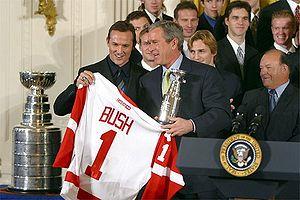
Luc Jean-Marie Robitaille est un joueur professionnel canadien de hockey sur glace qui évoluait au poste d'ailier gauche. Il est repêché dans la Ligue nationale de hockey au neuvième tour, 171ᵉ rang au total par les Kings de Los Angeles en 1984. Il joue 19 saisons dans la LNH, la majorité de sa carrière avec les Kings avec deux retours dans cette équipe. Il a également joué avec les Penguins de Pittsburgh, les Rangers de New York et les Red Wings de Détroit, équipe avec laquelle il remporte la Coupe Stanley en 2002.
William Scott Bowman, dit Scotty Bowman, OC est un ancien entraîneur-chef canadien de la Ligue nationale de hockey. Il est actuellement le conseiller principal des Blackhawks de Chicago. Il est l'entraîneur ayant remporté le plus de victoires en carrière avec 1 244 succès en saison régulière et 223 lors des séries éliminatoires. Il a été l'entraîneur dans la LNH des Blues de Saint-Louis, des Canadiens de Montréal, des Sabres de Buffalo, des Penguins de Pittsburgh et des Red Wings de Détroit.
Stephen Gregory Yzerman, dit Steve Yzerman, né le 9 mai 1965 à Cranbrook en Colombie-Britannique, est un joueur canadien de hockey sur glace. Il a joué toute sa carrière professionnelle dans la Ligue nationale de hockey avec les Red Wings de Détroit entre 1983 et 2006. Sa fin de carrière a été parsemée de nombreux problèmes de santé, notamment au genou, le poussant à arrêter en 2006. Le 30 janvier 2007, il accepte le poste de directeur général de l'équipe du Canada en remplacement de Wayne Gretzky.
Les Red Wings de Détroit sont une franchise professionnelle de hockey sur glace des États-Unis. Ils évoluent dans le championnat principal d'Amérique du Nord : la Ligue nationale de hockey. Les Red Wings – littéralement en français les « Ailes Rouges » – font partie de l'Association de l'Est dans la Division Atlantique.